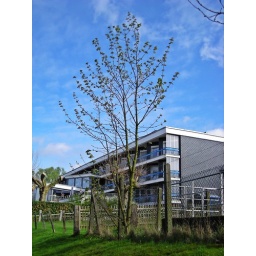
wire-netting fence eaten by tree (1)